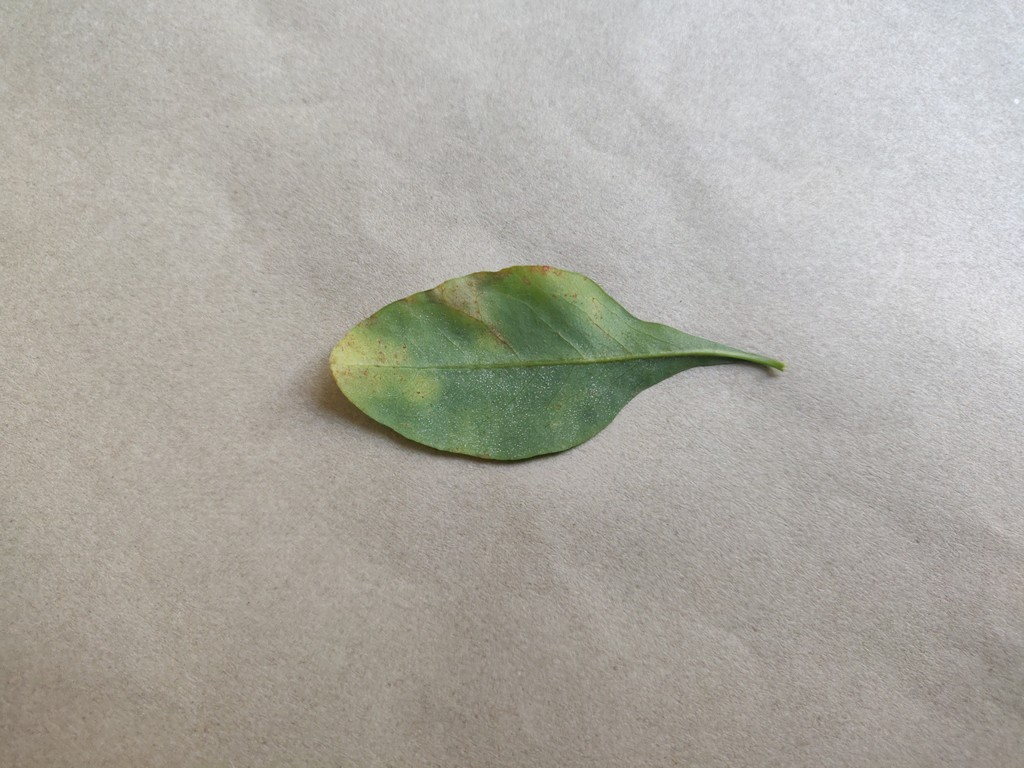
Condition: Unhealthy
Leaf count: single
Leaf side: back